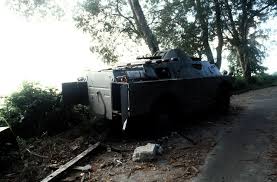
Label: BRDM